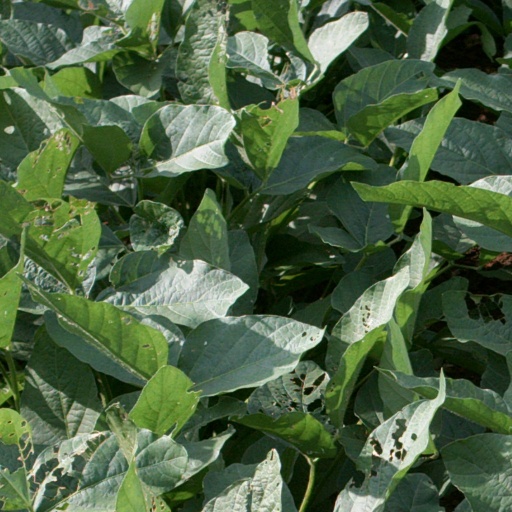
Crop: soybean